FC M.C. Tallinn

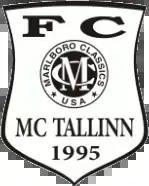

FC M.C. Tallinn is a defunct Estonian football club.